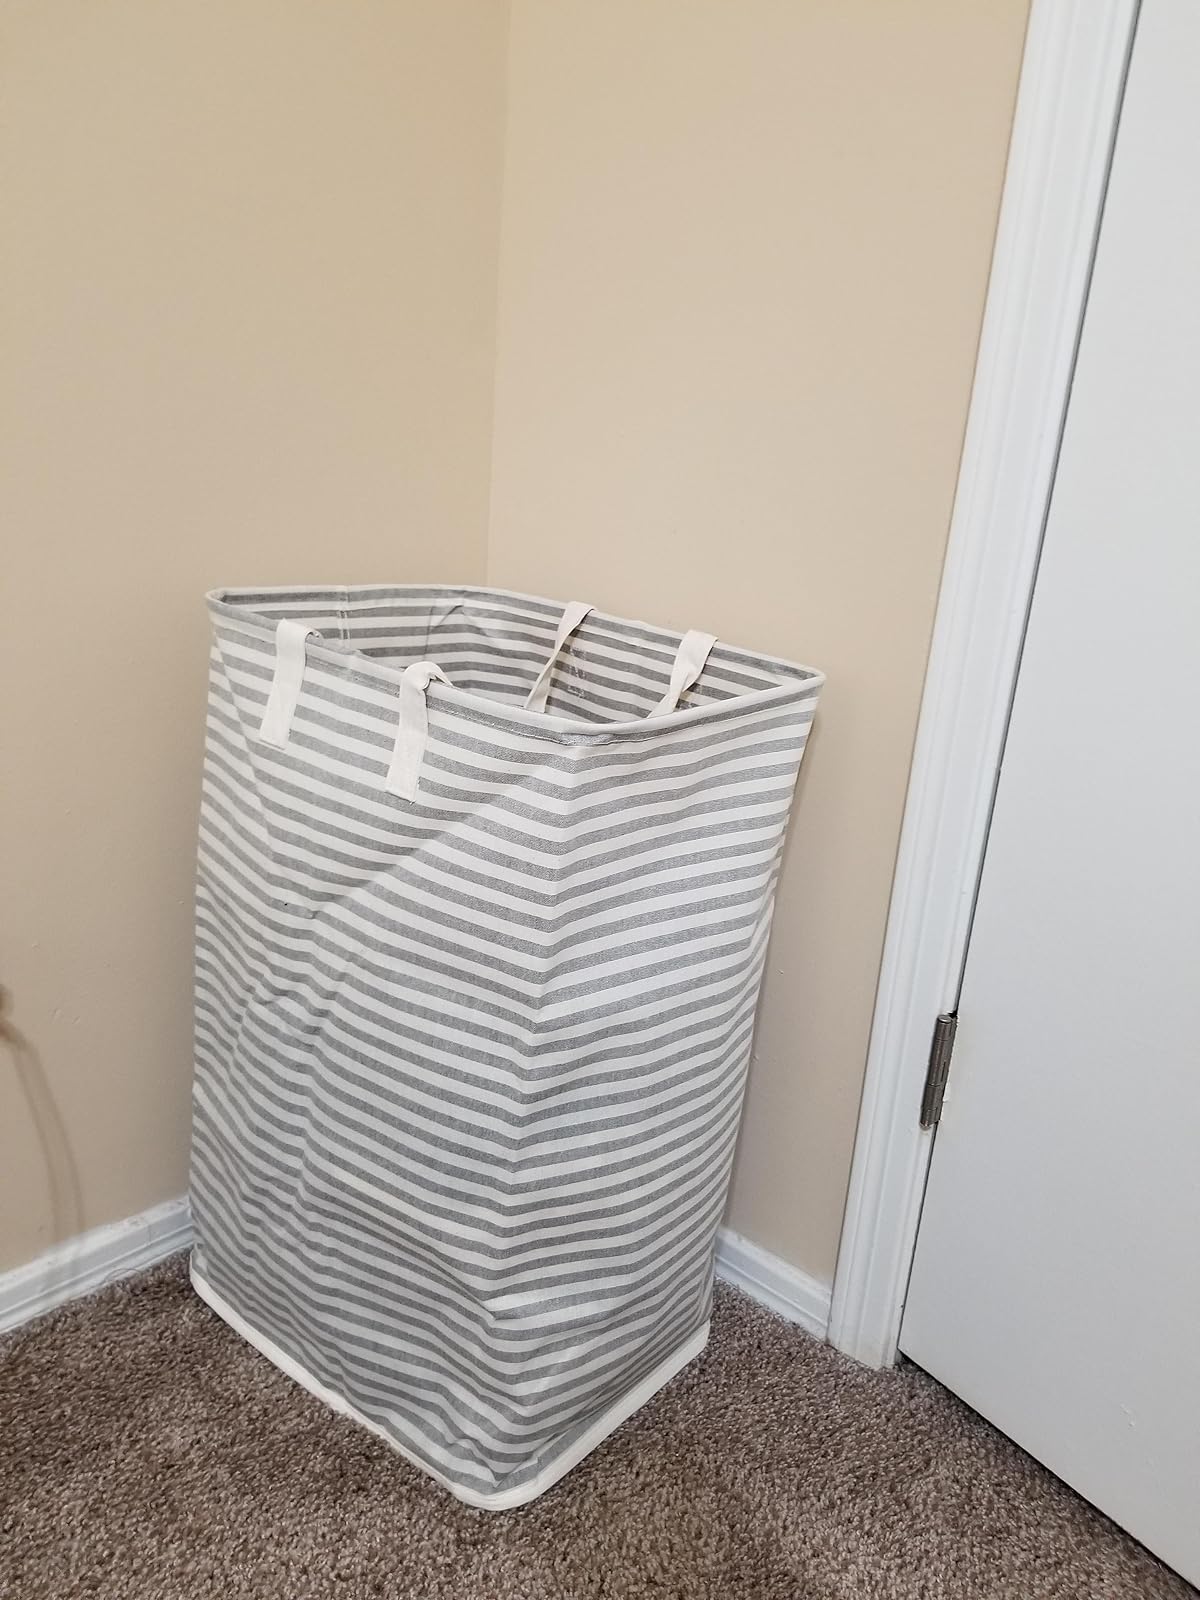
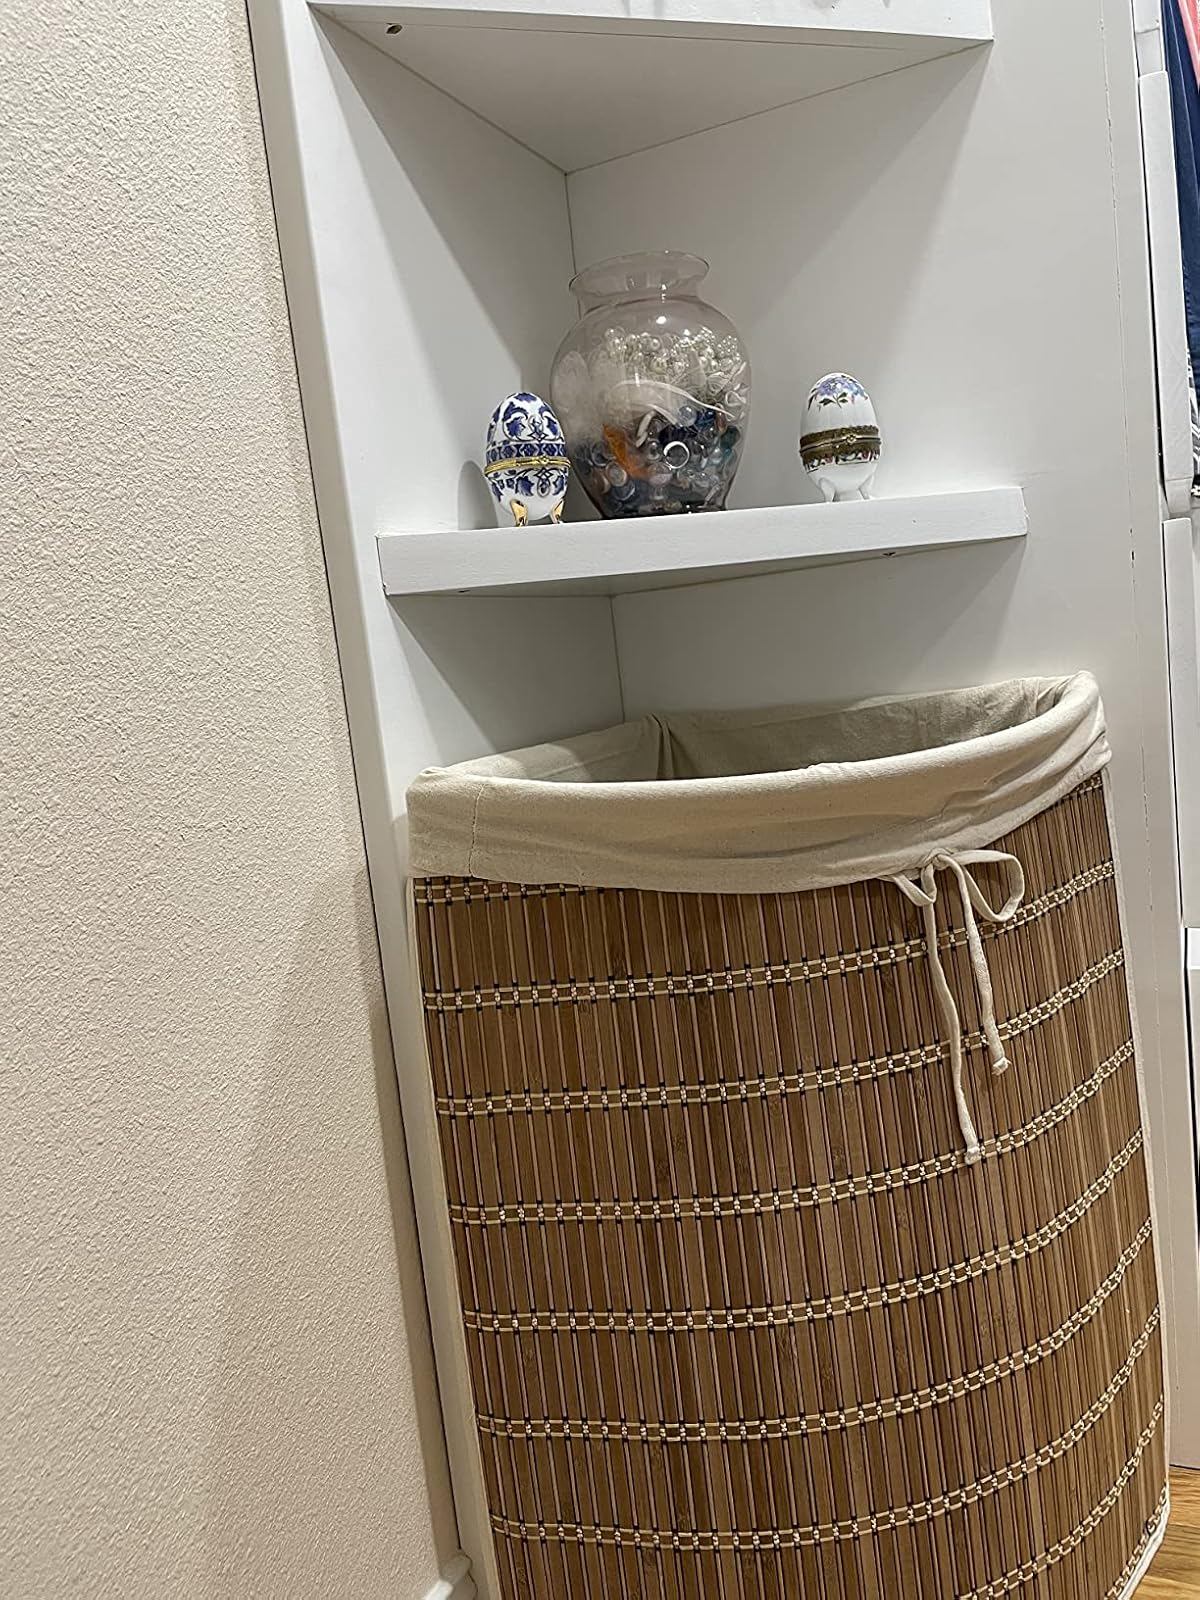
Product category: items_hamper
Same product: no